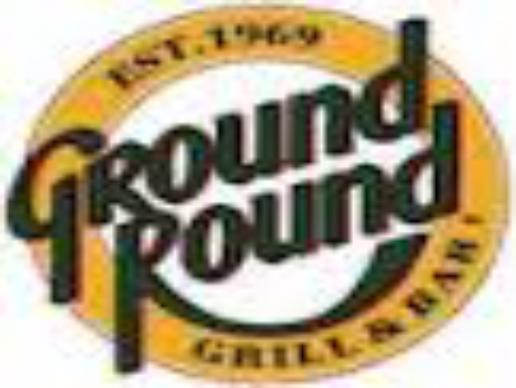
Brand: Ground Round
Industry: Electronic